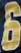
Number: 6